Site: brandenburg
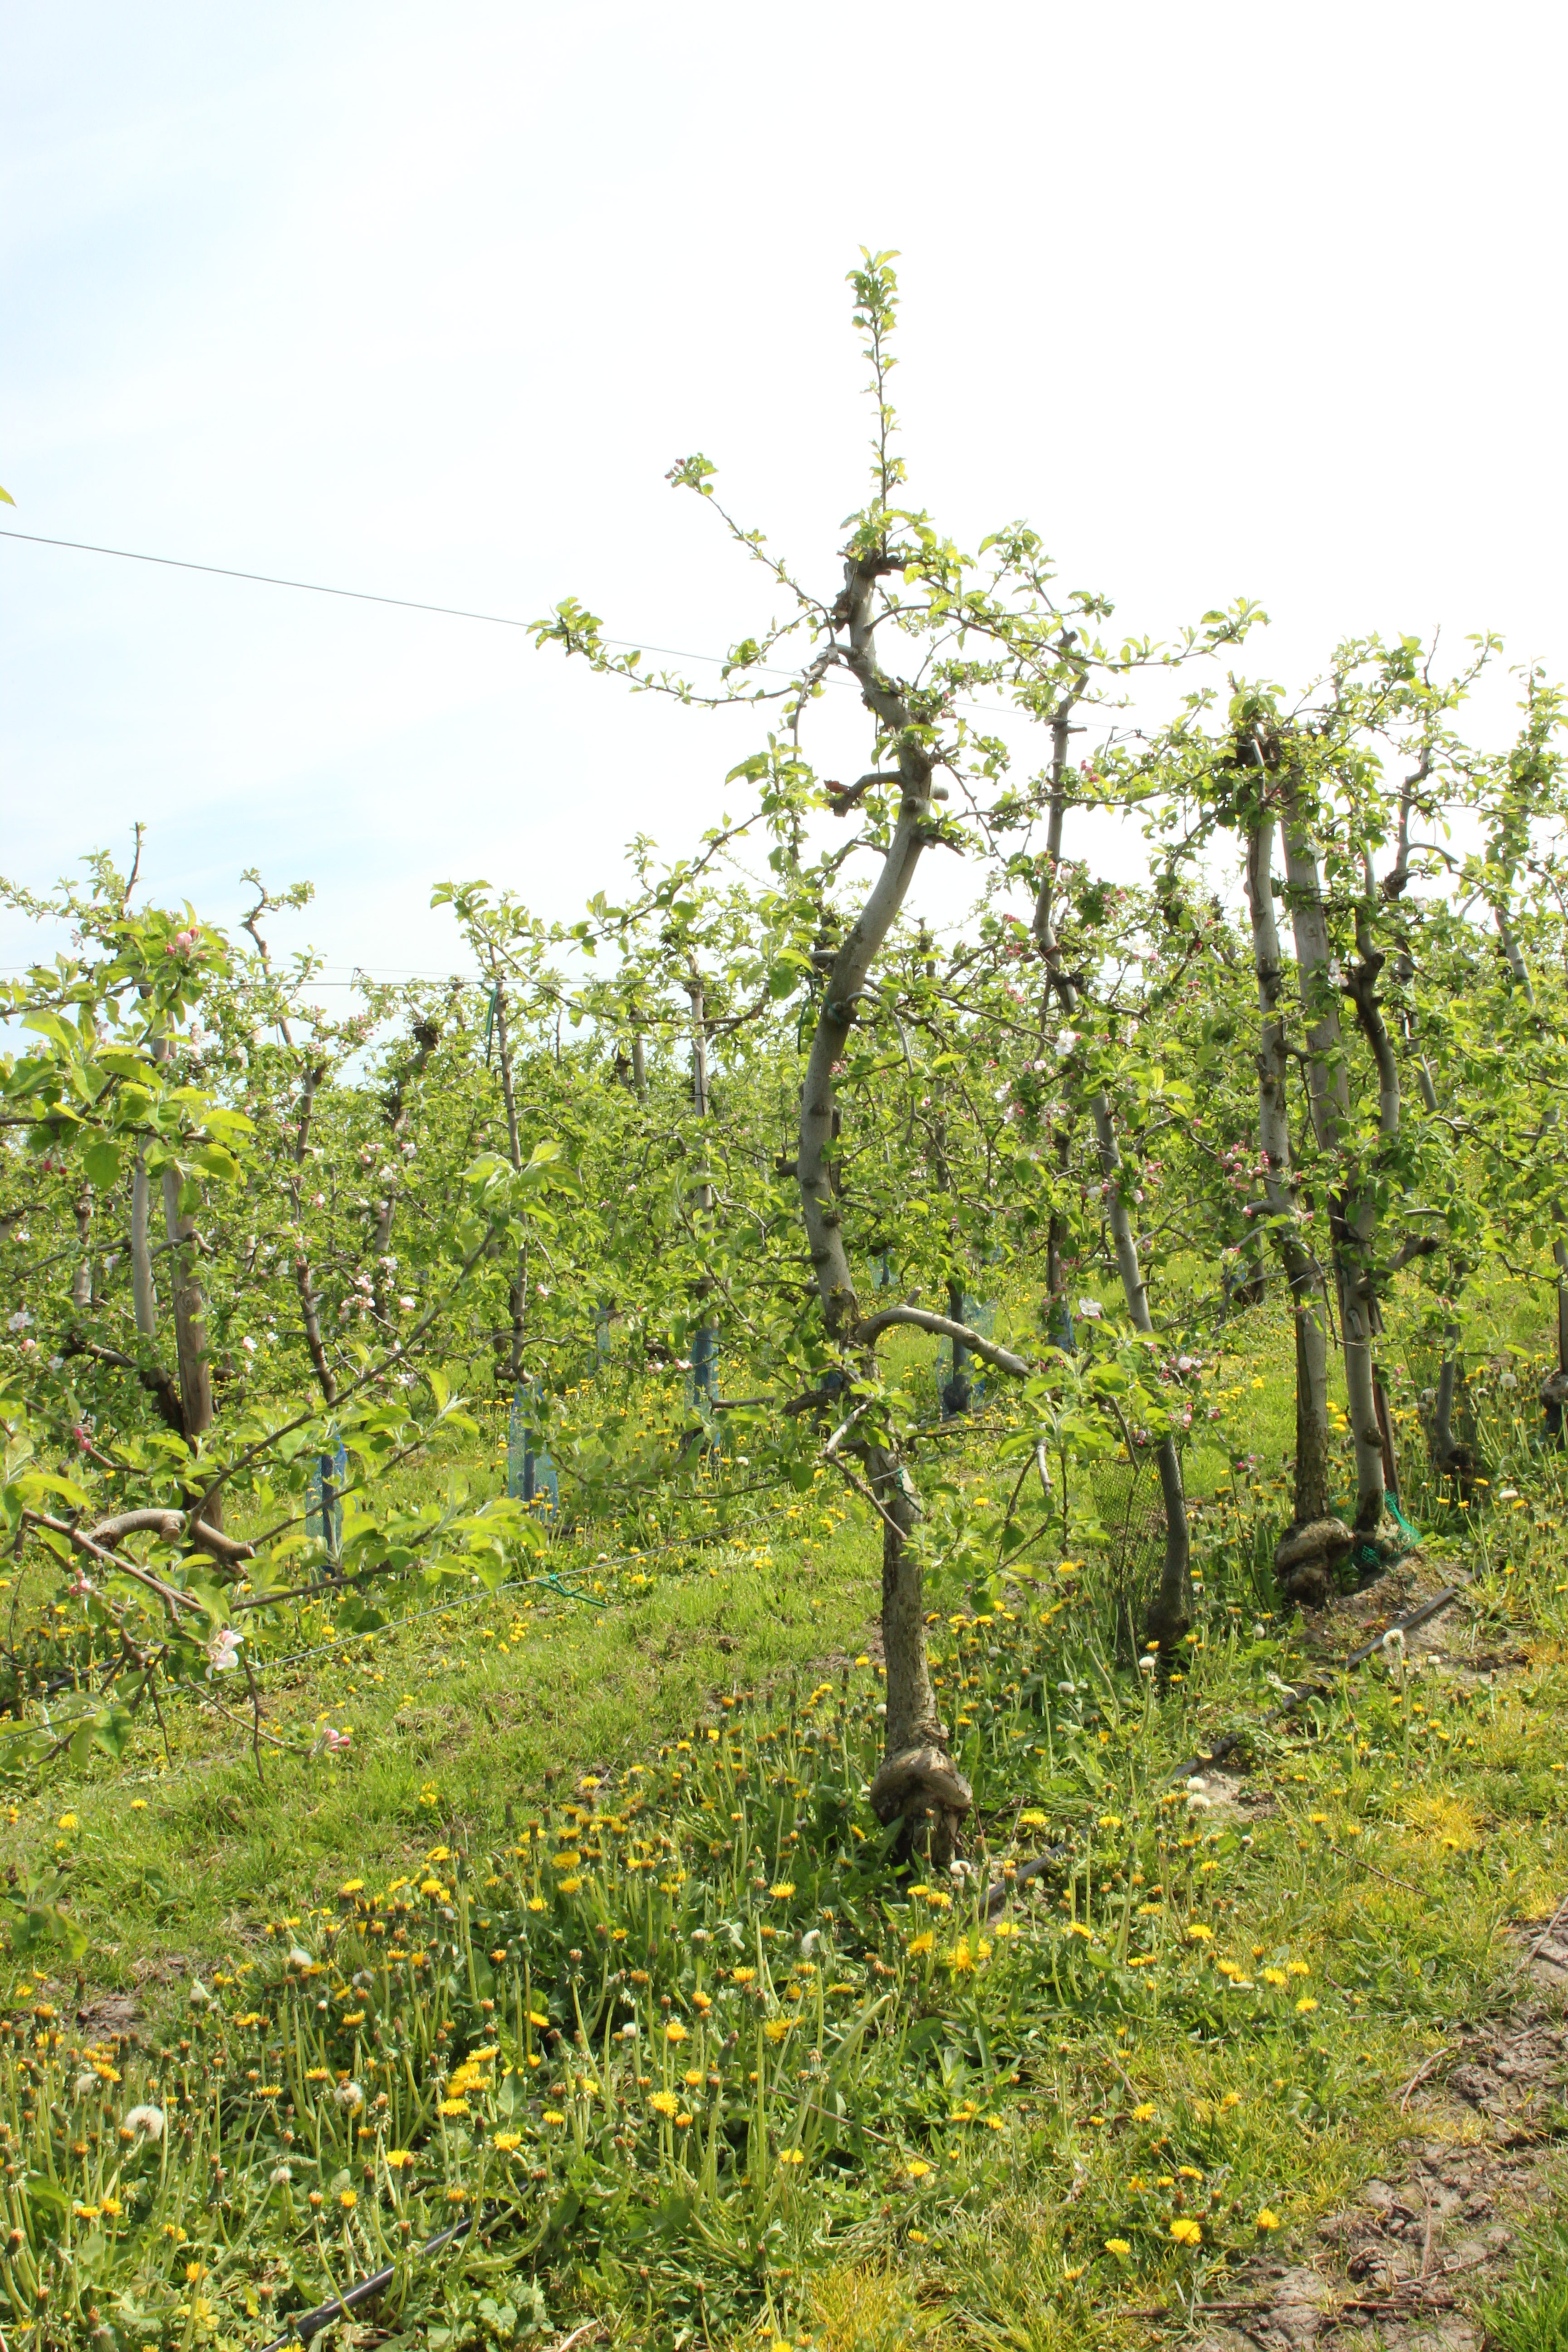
Growth stage (BBCH 60): Flowering